Pirie Street Brewery

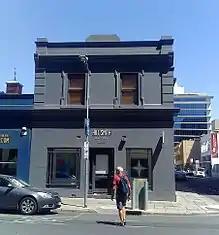
An Adelaide Brewery building, corner Pirie and Wyatt streets

Pirie Street Brewery was operated by James Walsh (1847 to 1851), Simms & Hayter (1851 to July 1853) then Simms & Humble (July 1853 to August 1855), followed by E. J. F. Crawford. Walsh founded the Pirie Street Brewery in 1847 or earlier. It was not popular with those living nearby. In 1851 he sold the business to William Knox Simms and John Hayter, who operated the business as Simms & Hayter.